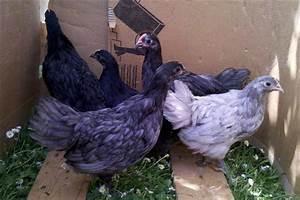
chicken